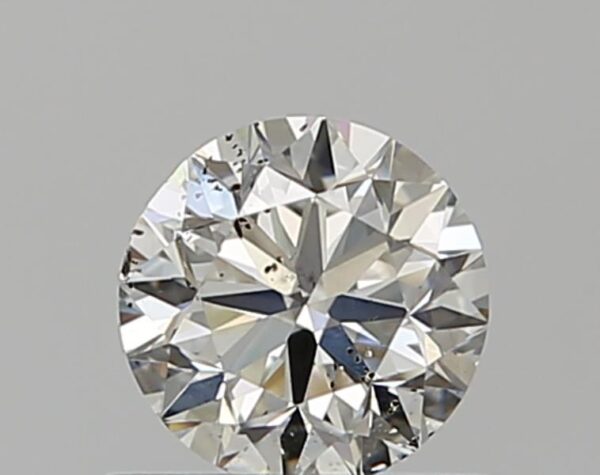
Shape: round
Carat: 0.5
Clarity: SI2
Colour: G
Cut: VG
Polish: EX
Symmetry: VG
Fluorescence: M
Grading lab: GIA
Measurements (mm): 4.94 x 4.99 x 3.17